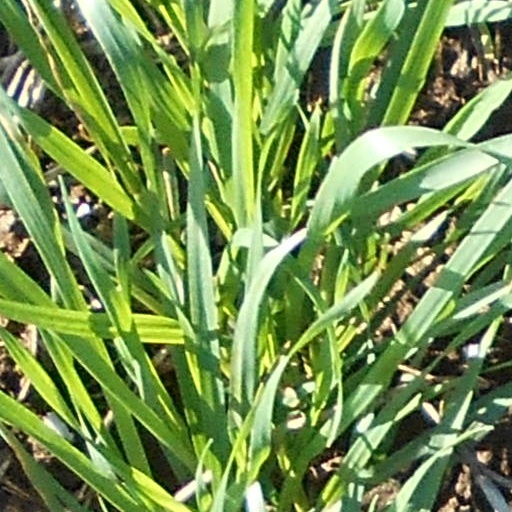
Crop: wheat